Royal Observer Corps

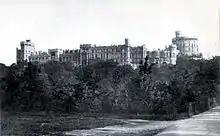
The North aspect of Windsor Castle; Brunswick being the tallest tower at the extreme left

As a result of their role during the Battle of Britain, in April 1941 the Observer Corps was granted the title "Royal" by King George VI, and the "Royal Observer Corps" (ROC) became a uniformed civil defence organisation administered by RAF Fighter Command.